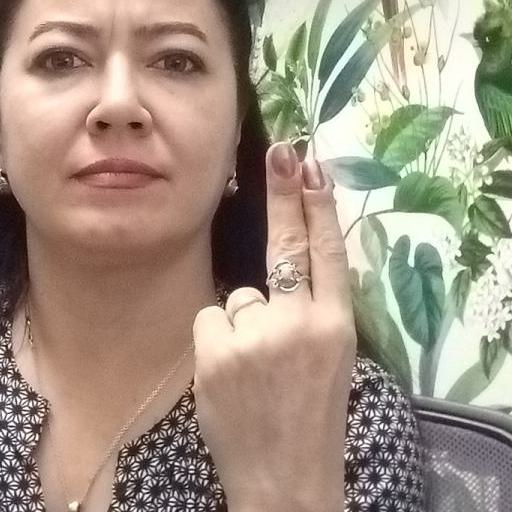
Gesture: two_up_inverted